Nikephoros Xiphias

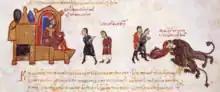
Basil II orders that the co-conspirators of Nikephoros Xiphias be thrown to the beasts.

According to the contemporary historian Yahya of Antioch, the conspirators of 1022 were released by Constantine VIII after Basil's death in 1025, but Xiphias remained in exile until 1028, when the new emperor, Romanos III, released him. Xiphias, however, was by now too old and weary, and soon retired to the Stoudios Monastery. Nothing further is known of him.